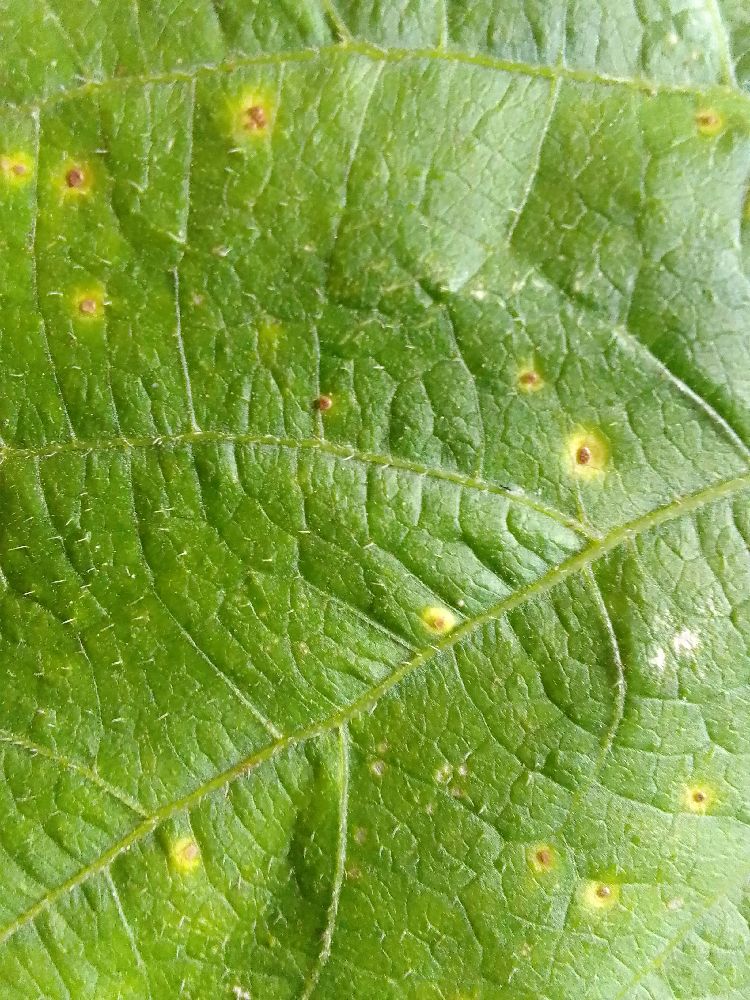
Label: rust